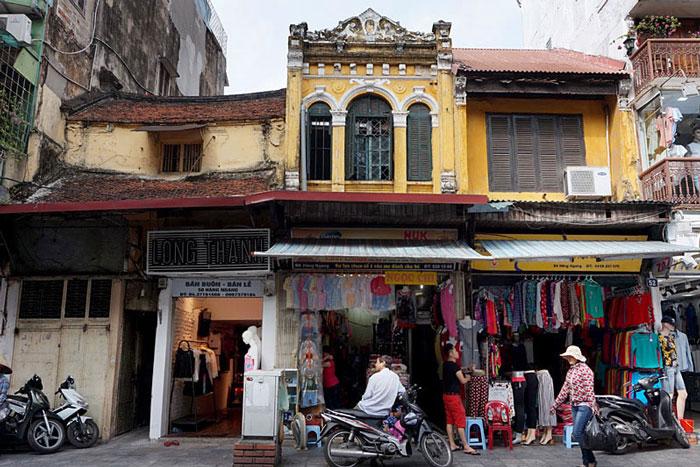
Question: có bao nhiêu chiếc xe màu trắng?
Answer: có một chiếc xe màu trắng